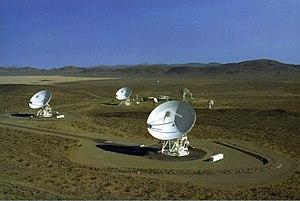
Liste complète des 135 National Historic Landmarks de Californie.